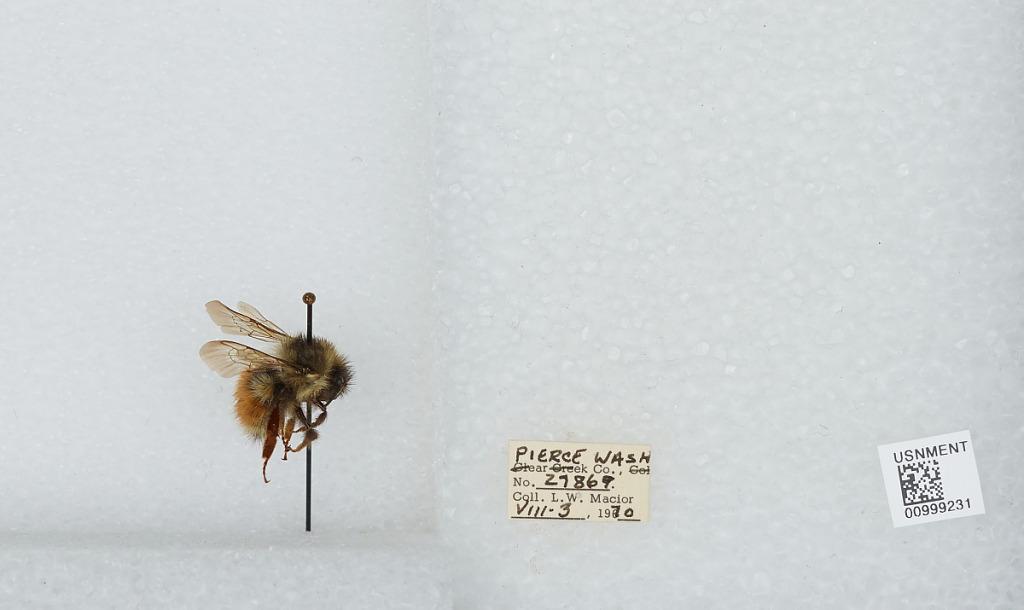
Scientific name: Bombus (Pyrobombus) melanopygus Nylander
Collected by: L. Macior
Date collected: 1970-8-3
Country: United States
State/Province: Washington
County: Pierce
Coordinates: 47.05, -122.12